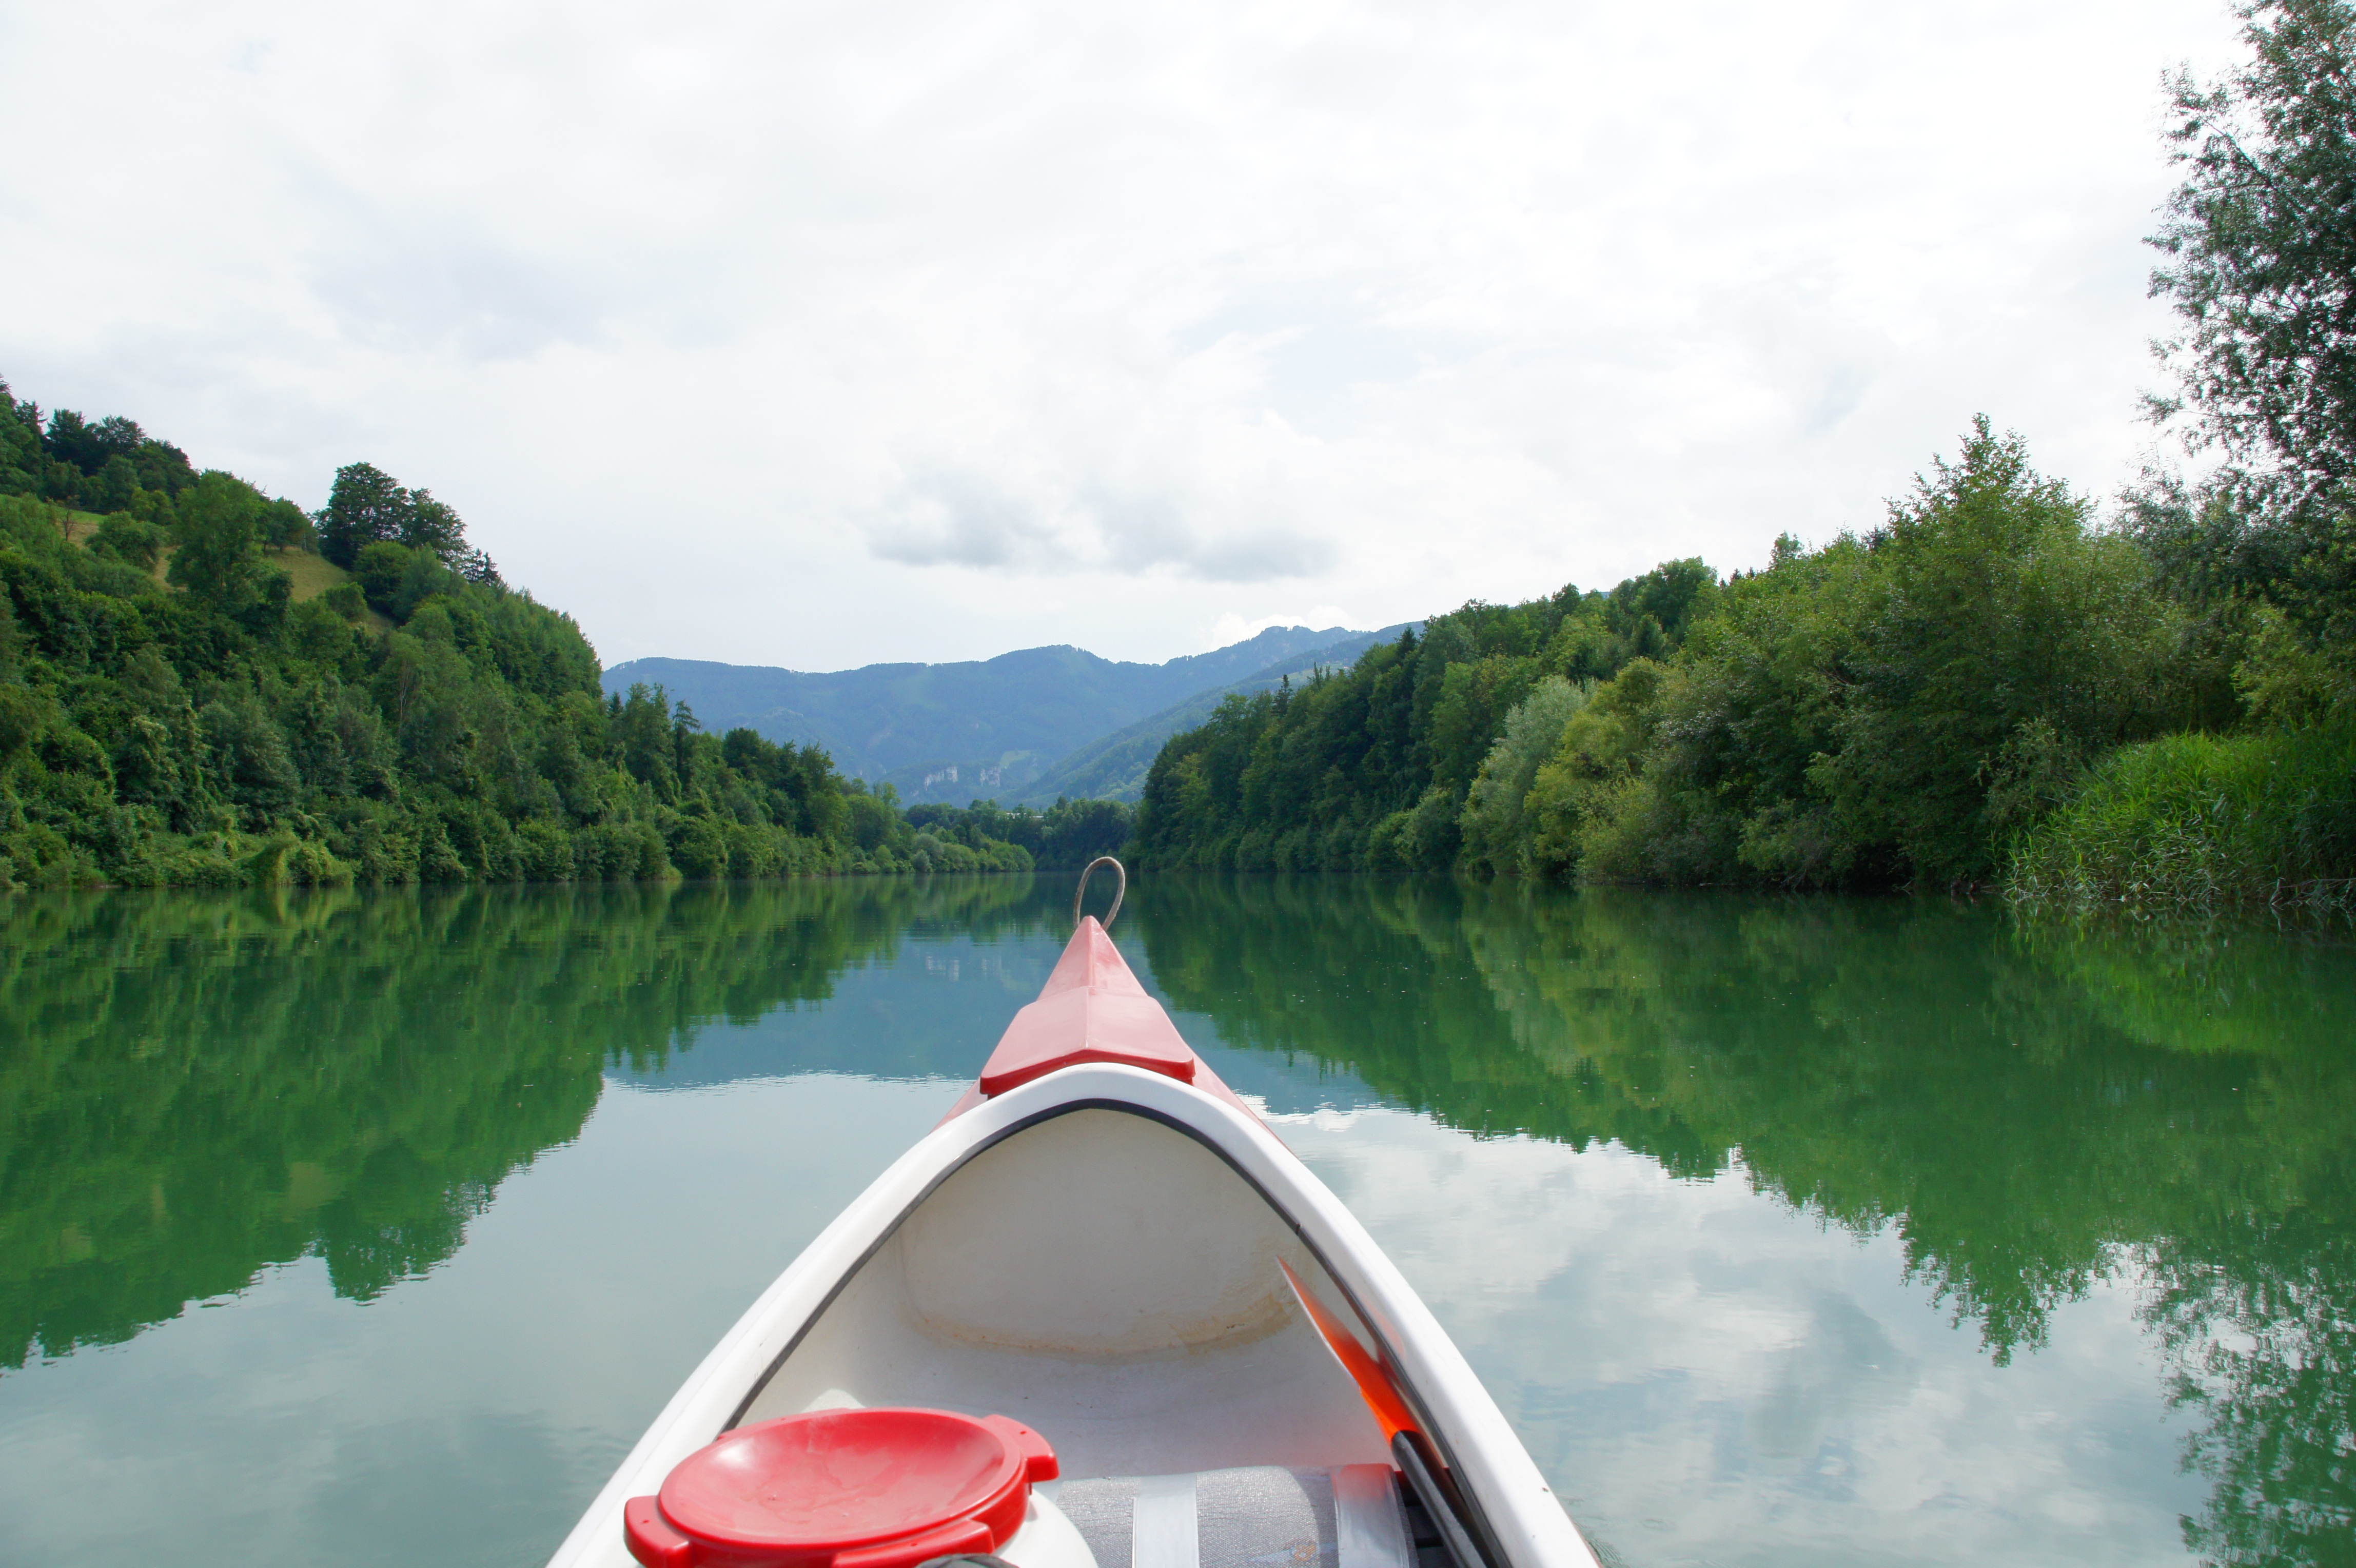
boat, river, canoe, boot, paddle, vehicle, reservoir, kayak, waterway, sports equipment, paddle boat, boating, kayaking, watercraft, enns, canoeing, paddler, river walk, canadians, paddle tour, canoeist, zrmanja, watercraft rowing